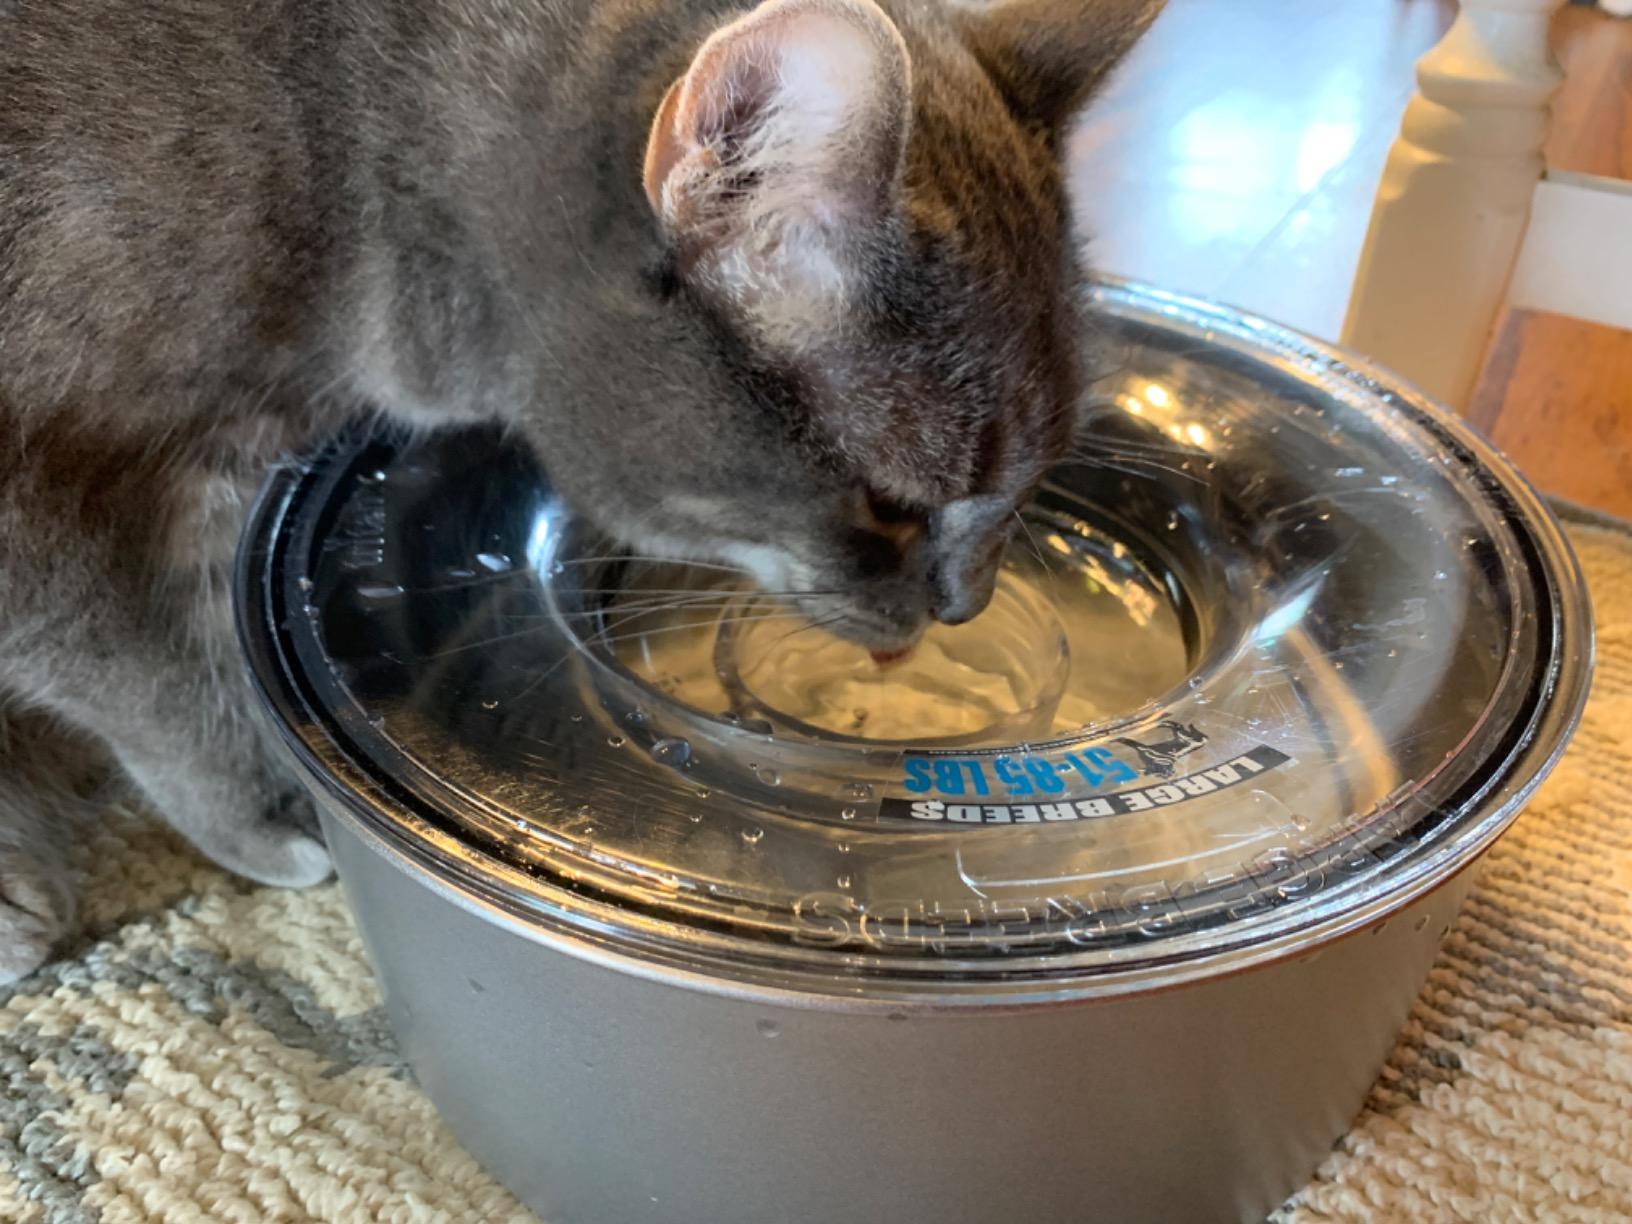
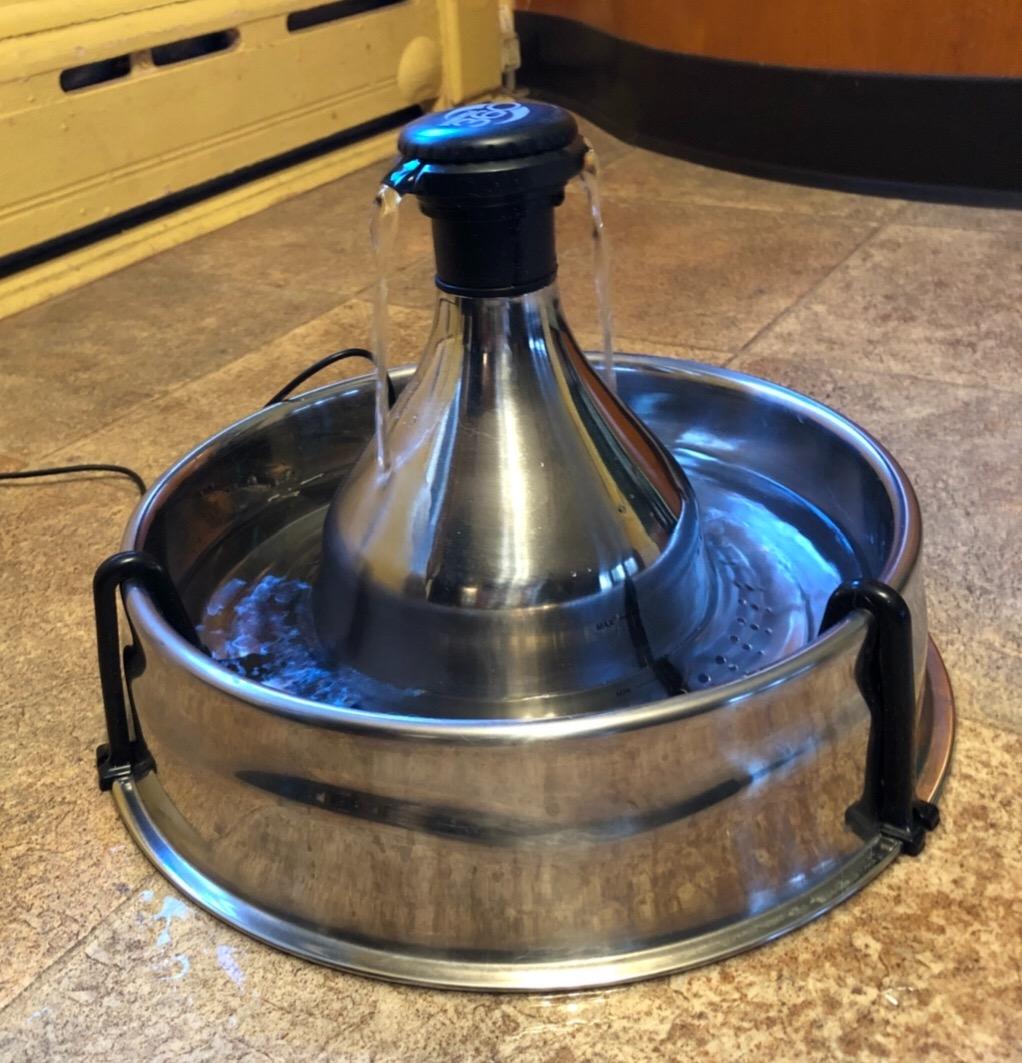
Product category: items_bowl
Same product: no